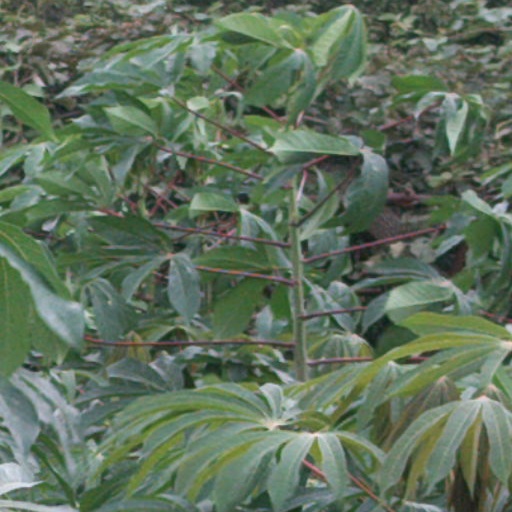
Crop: cassava